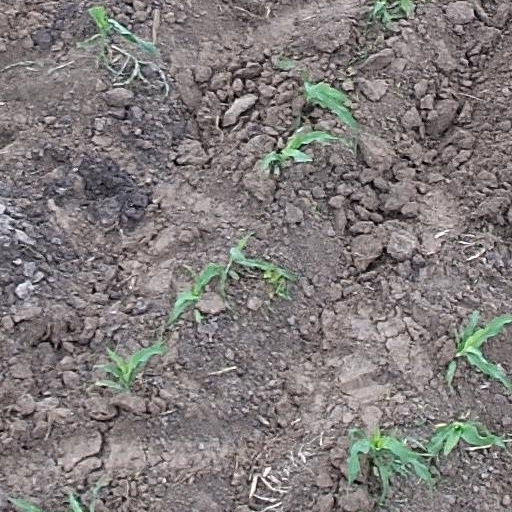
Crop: maize; corn